Charles Antoine Manhès

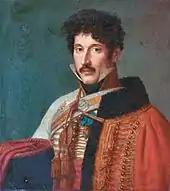
Charles Antoine Manhès.

Charles Antoine Manhès (Aurillac, 4 November 1777 – Naples, 26 August 1854) was a French general. He worked as aide-de-camp to Joachim Murat and later led the repression of brigandage in the Kingdom of Naples during Murat's reign.